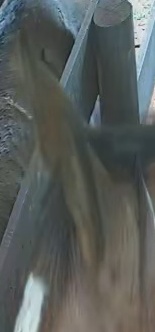
Face region: ears (position_of_ears)
Pain indicator: not_present